John Farquharson (Jesuit)

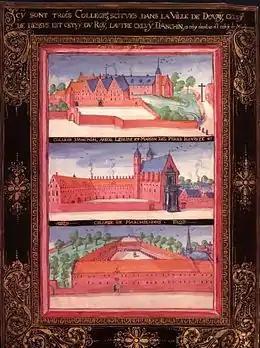
The 3 Colleges at Douai.

John Farquharson entered the Society of Jesus at Tournai. He completed his theology at the Scotch College, Douay, in 1729, and in October that year landed at Edinburgh to serve as an underground Catholic missionary priest. He was stationed by Bishop Hugh MacDonald, the equally underground Vicar Apostolic of the Highland District, in Strathglass and Lochaber.